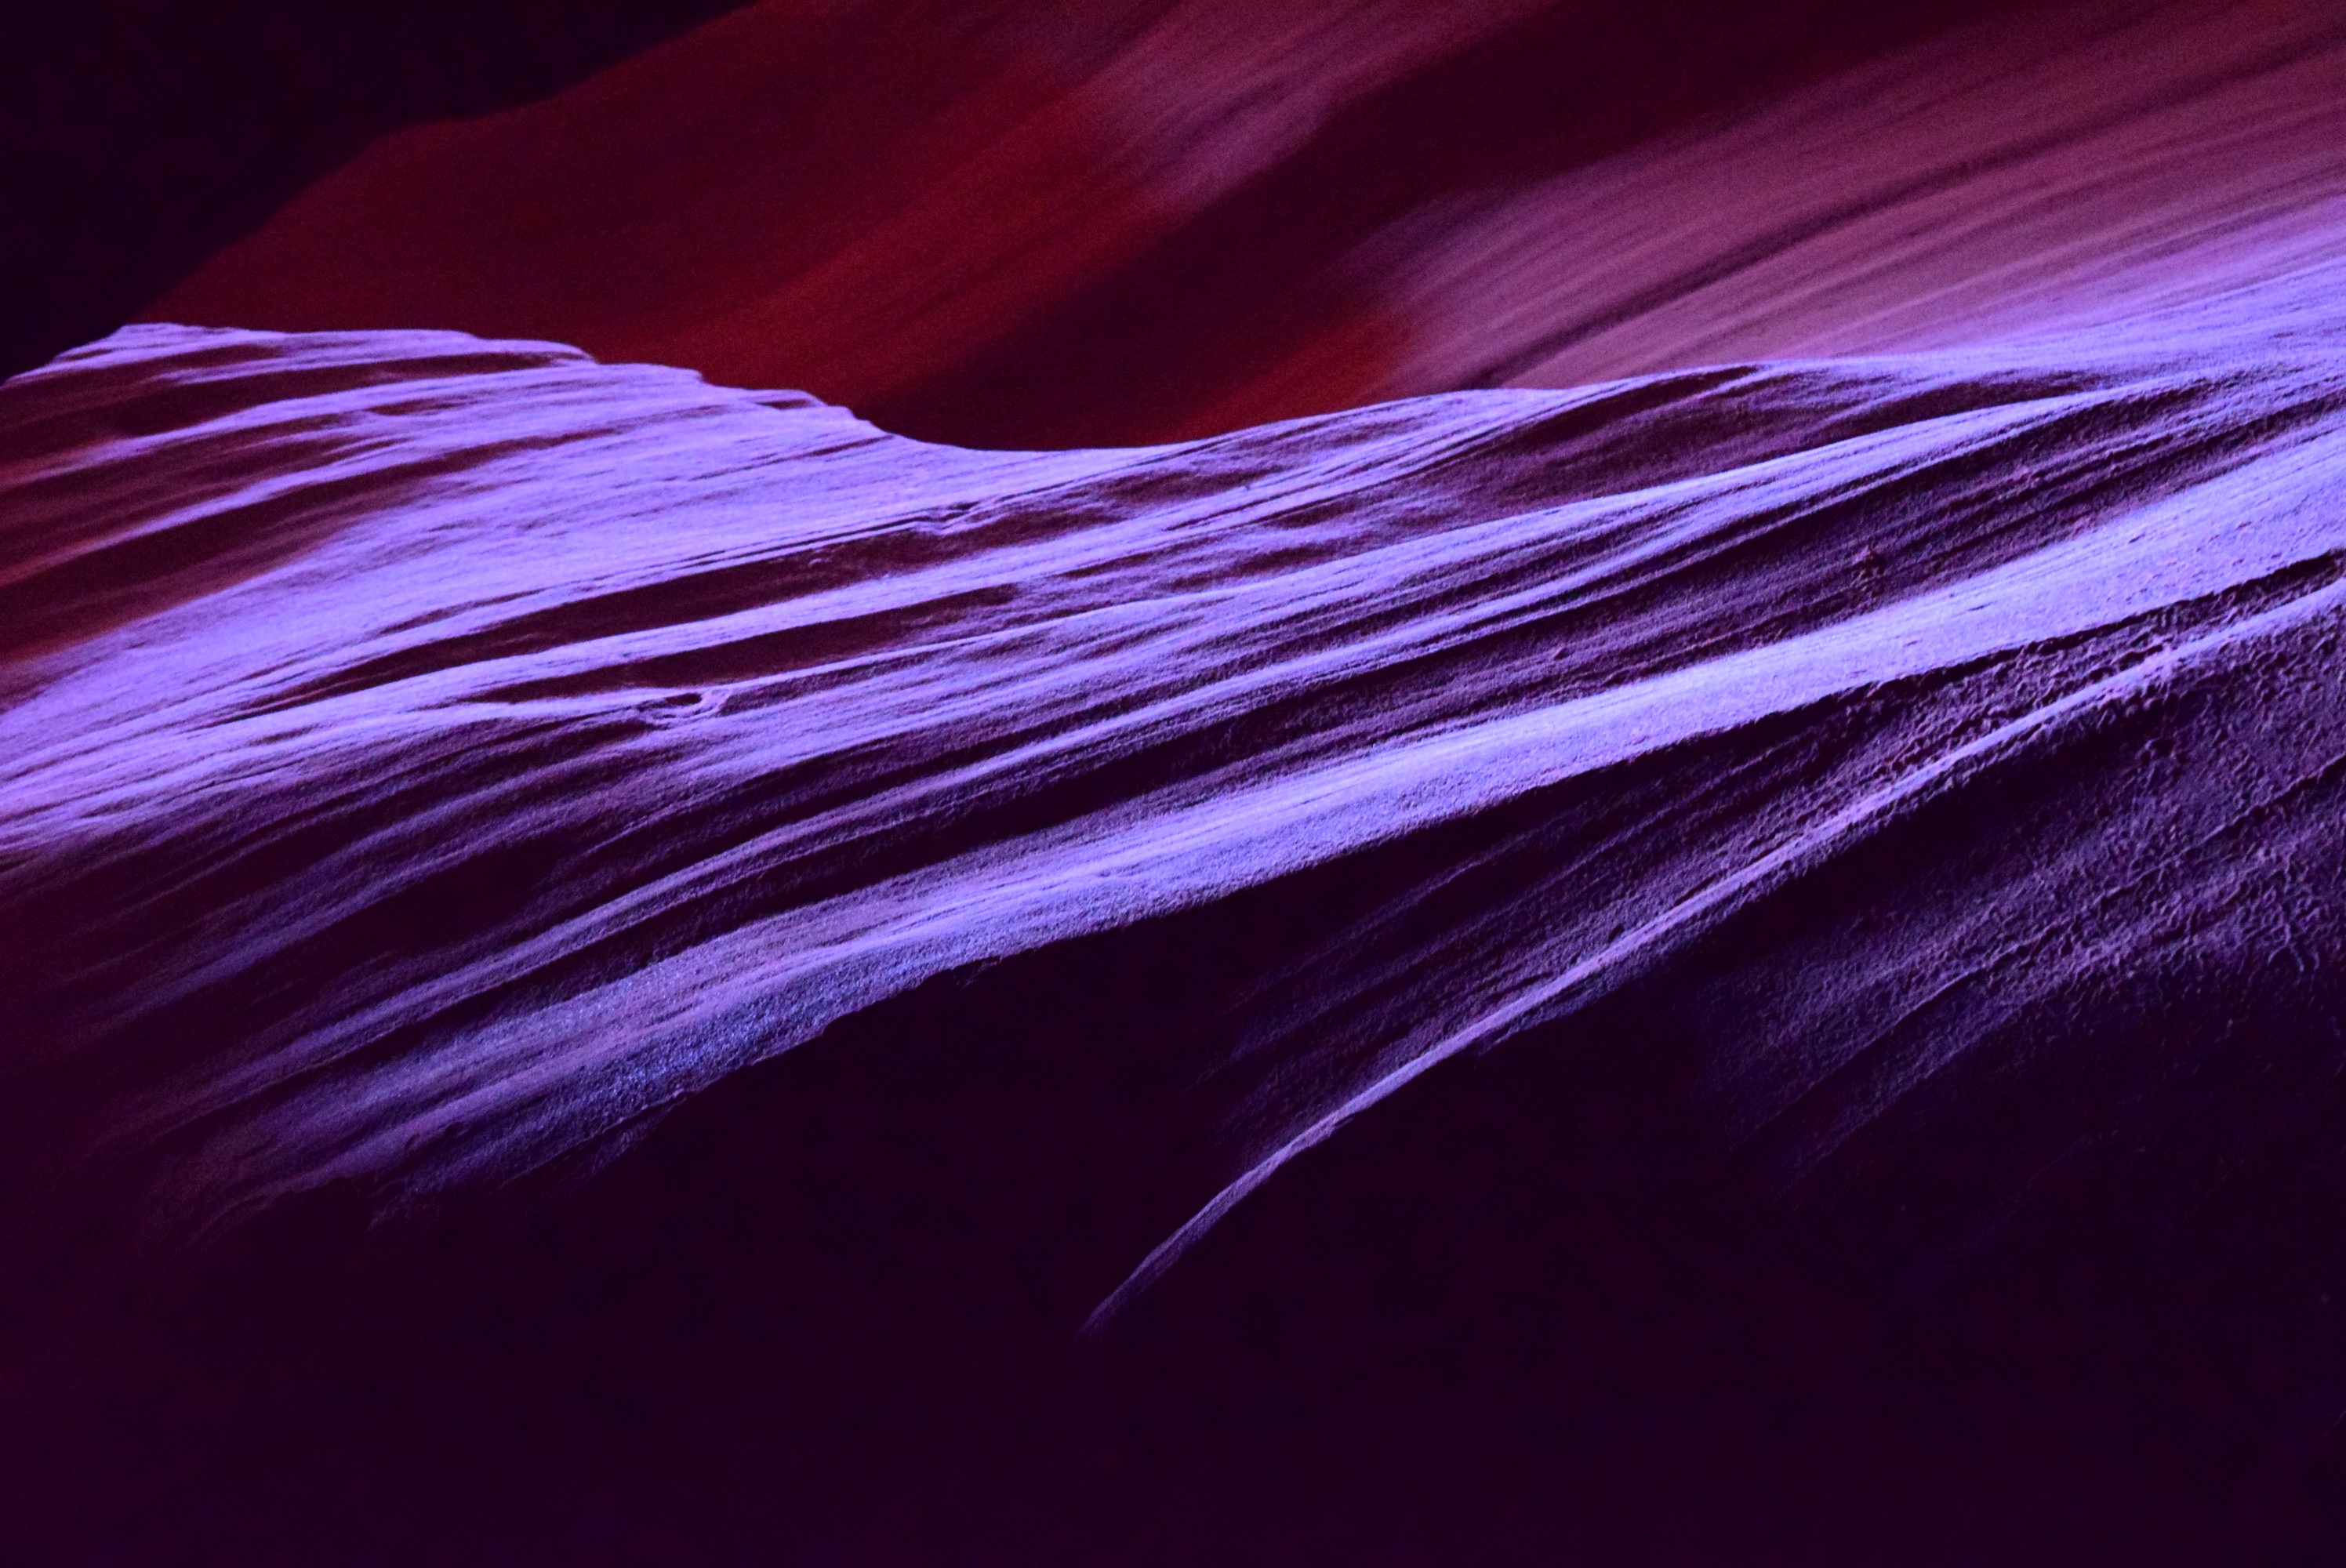
wing, light, sunlight, wave, purple, petal, line, red, color, darkness, blue, arizona, antelope canyon, mysterious, macro photography, computer wallpaper, geological phenomenon, upper antelope canyon